Lucas Faydherbe

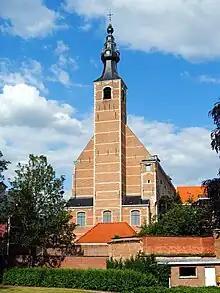
Church of Our Lady of Leliendaal

In his design for the Basilica of Our Lady of Hanswijk, Faydherbe introduced an important innovation. He was one of the first Flemish architects to reject the basilica design for churches that was common in his day. He adopted instead the concept of the central-plan church with a dome.